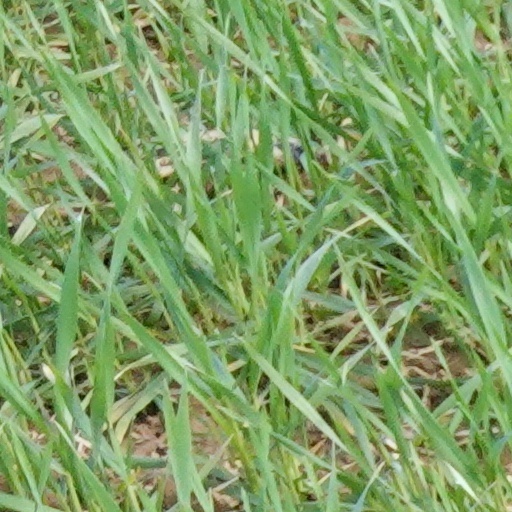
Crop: wheat